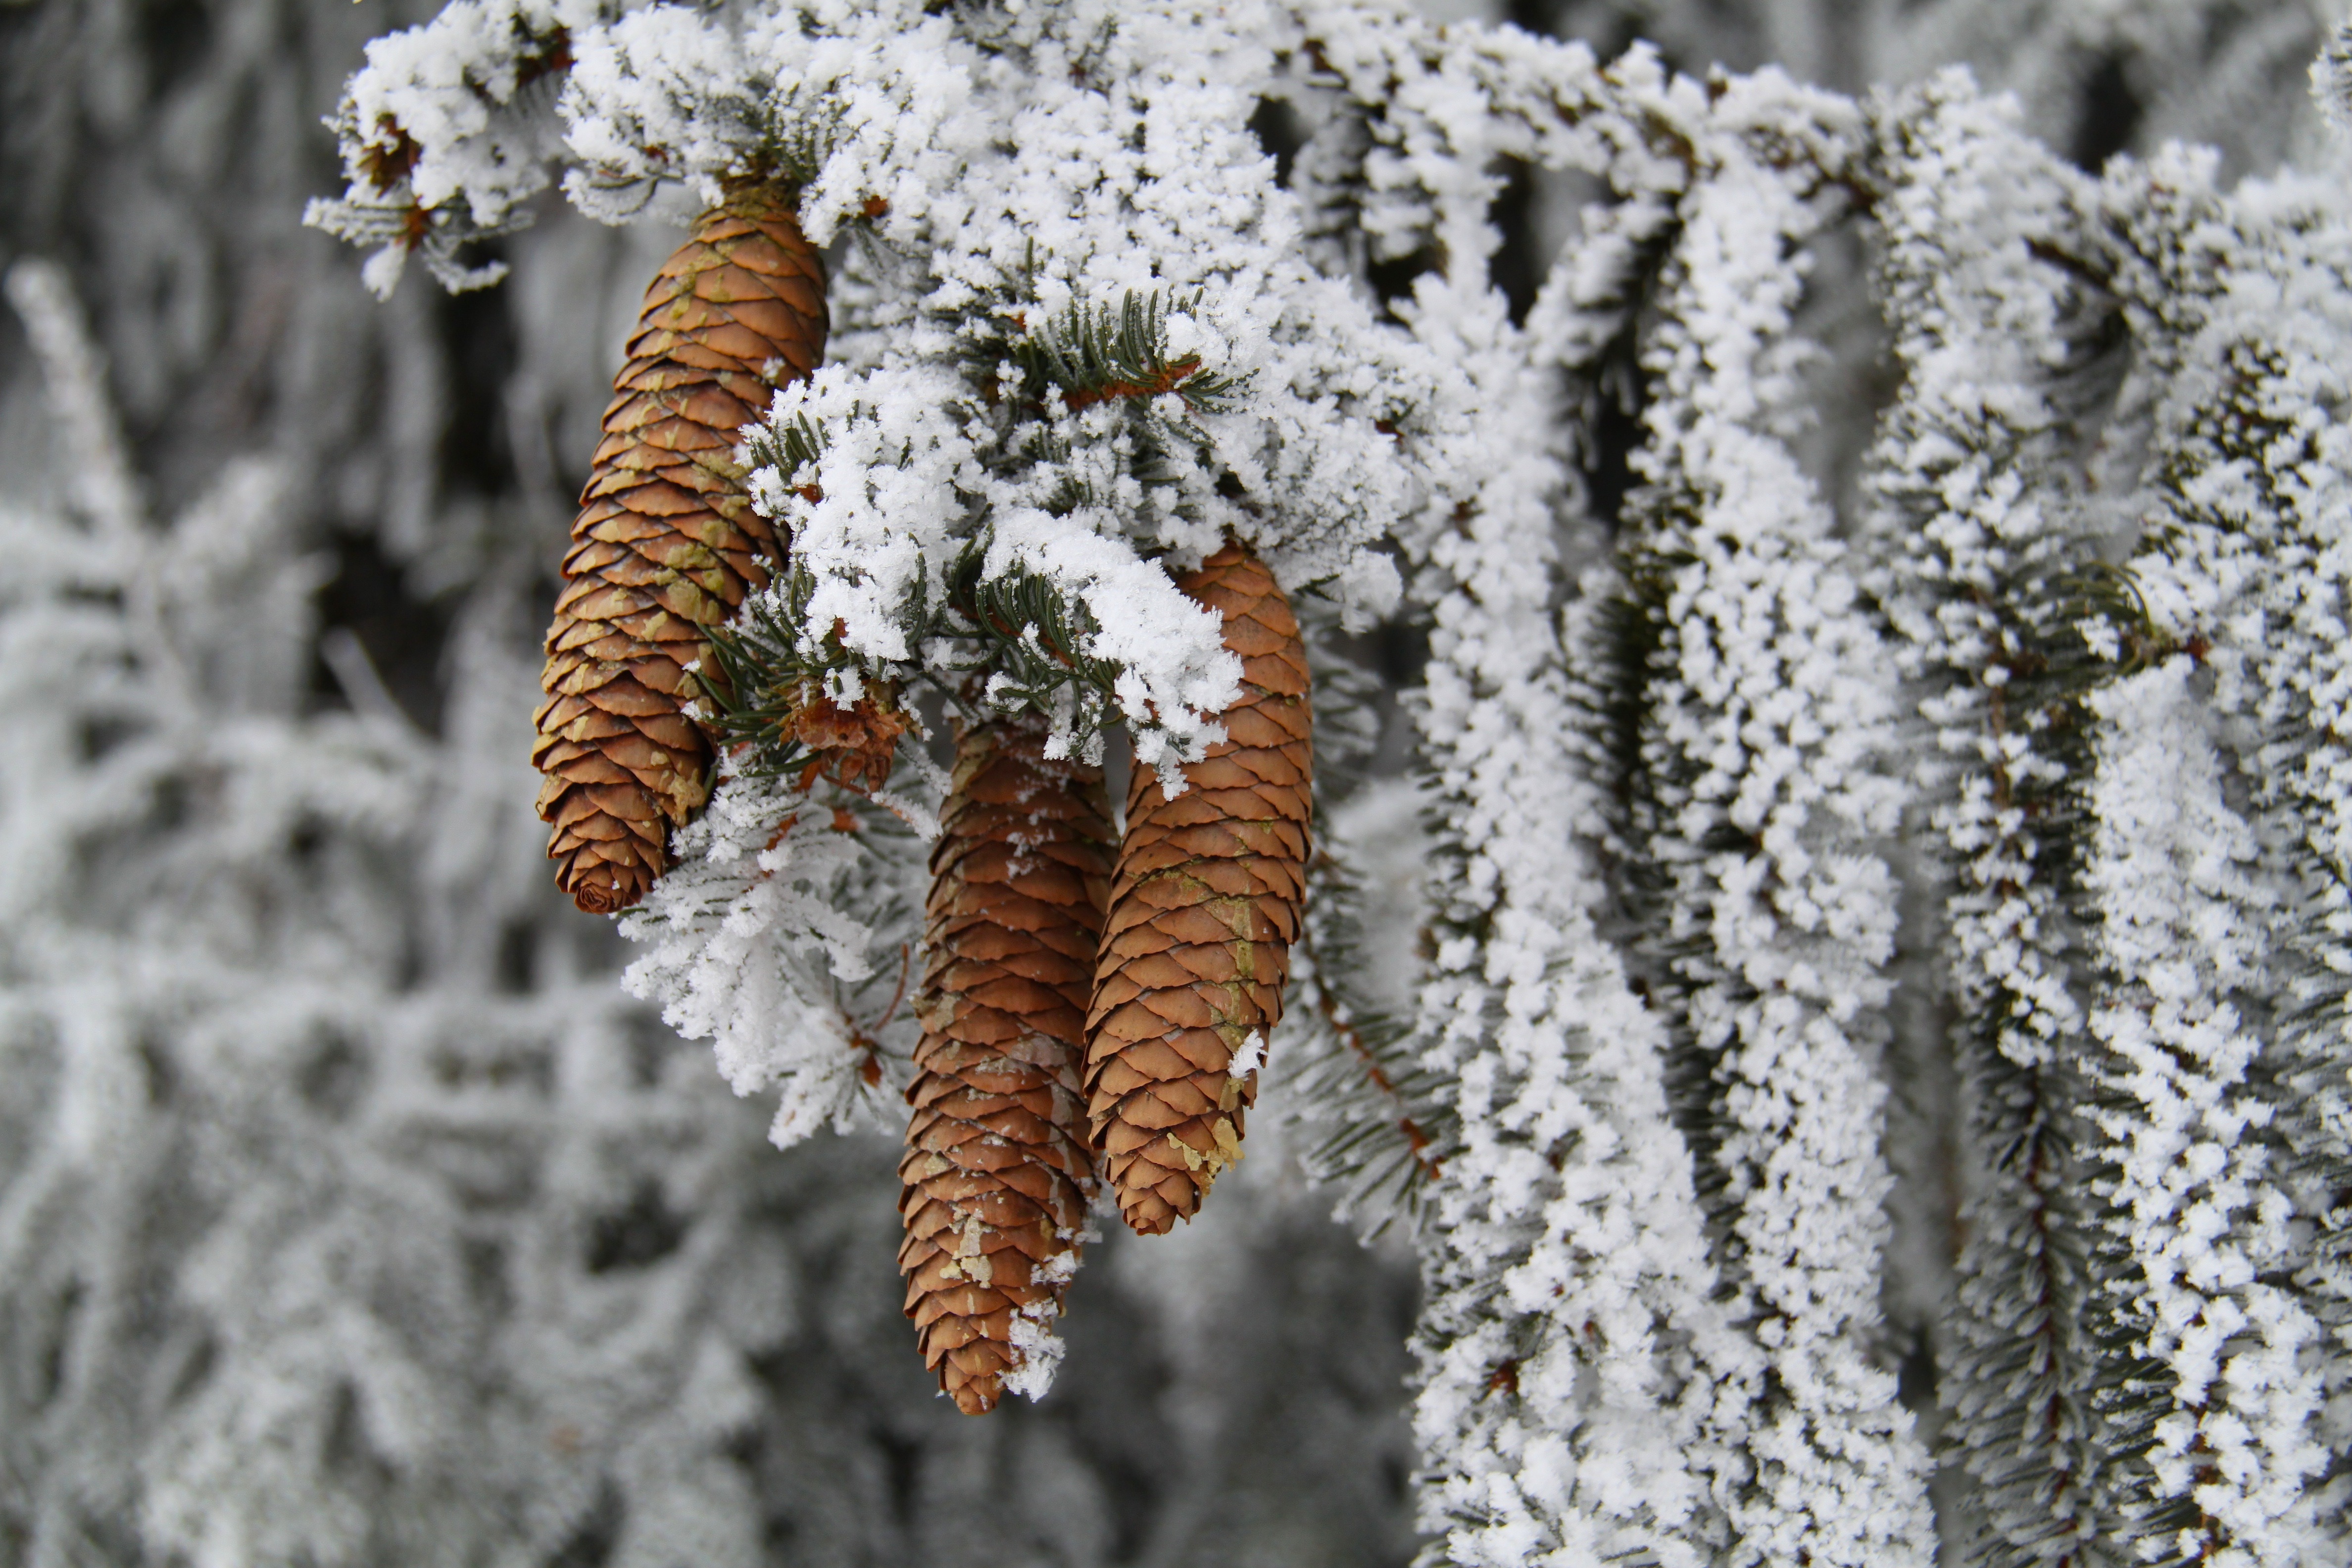
tree, nature, branch, snow, winter, plant, leaf, flower, frost, pine, wildlife, ice, macro, autumn, botany, fir, flora, season, fauna, close up, outside, spruce, seasons, cones, macro photography, woody plant, land plant